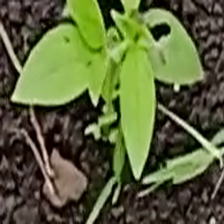
Weed species: Lamber_Quarter_plant(Chenopodium )